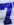
Number: 7